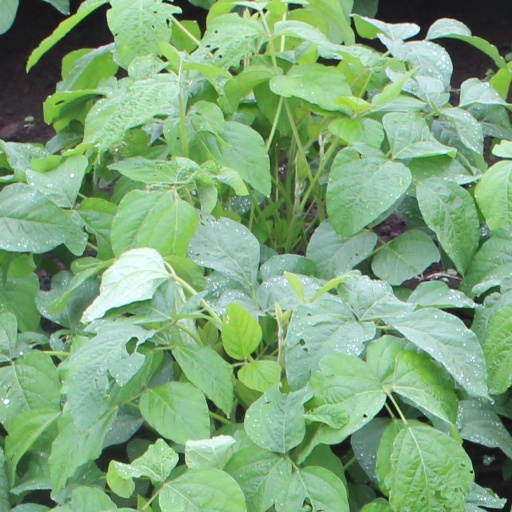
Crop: soybean